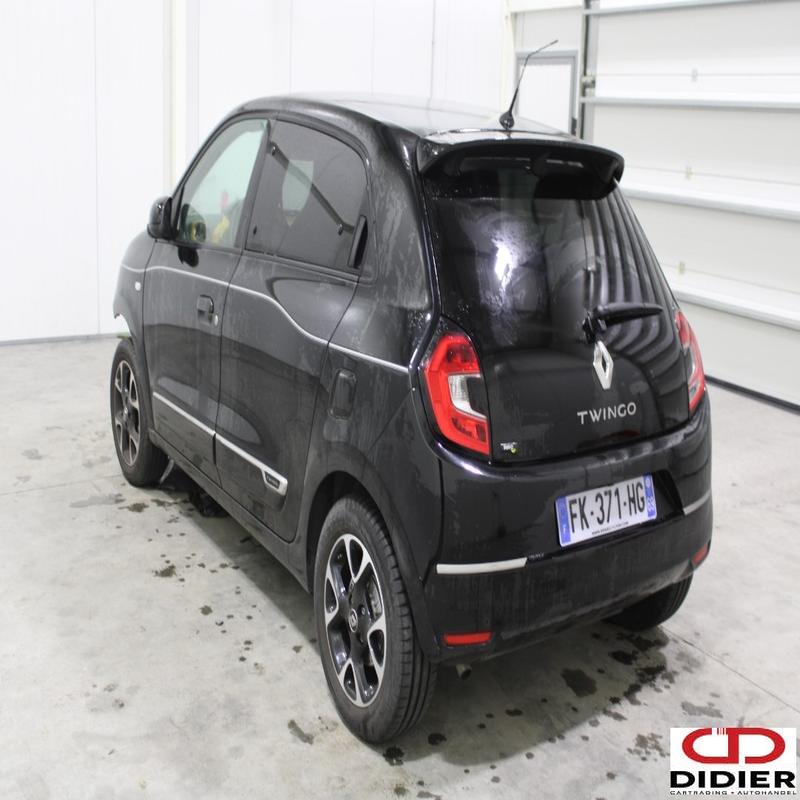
Aucun dommage détecté.
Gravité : aucun